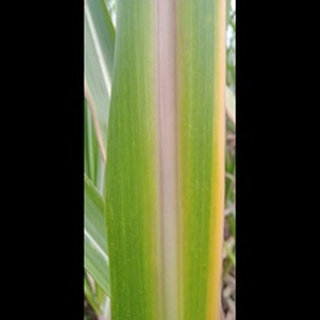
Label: sugarcane_yellow_leaf_disease